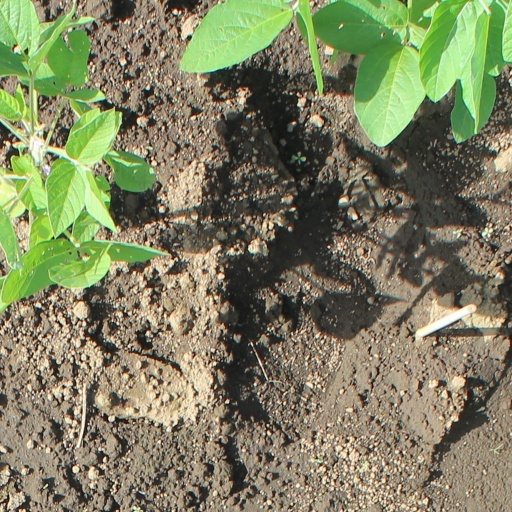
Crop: soybean